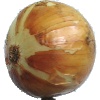
Label: white_onion